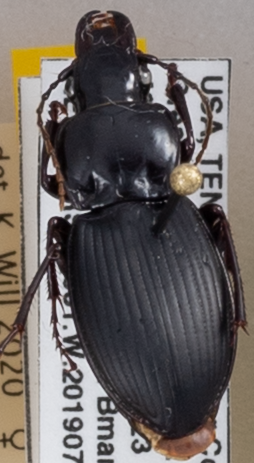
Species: Cyclotrachelus sigillatus
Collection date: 2019-07-23
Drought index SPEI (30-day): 1.224
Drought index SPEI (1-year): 2.09
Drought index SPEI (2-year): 2.09